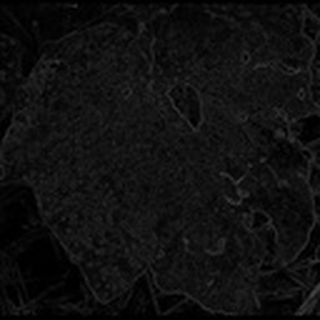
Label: cotton_powdery_mildew